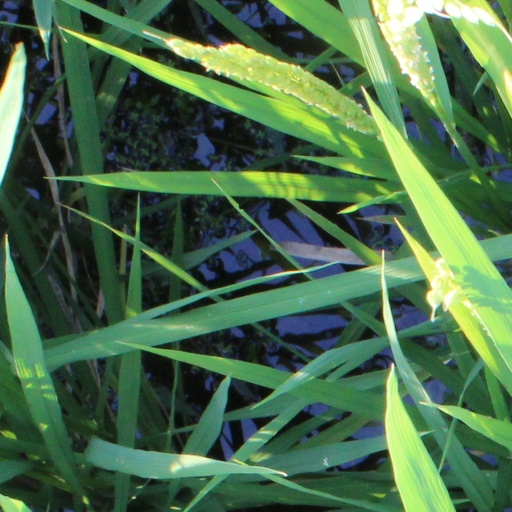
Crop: rice